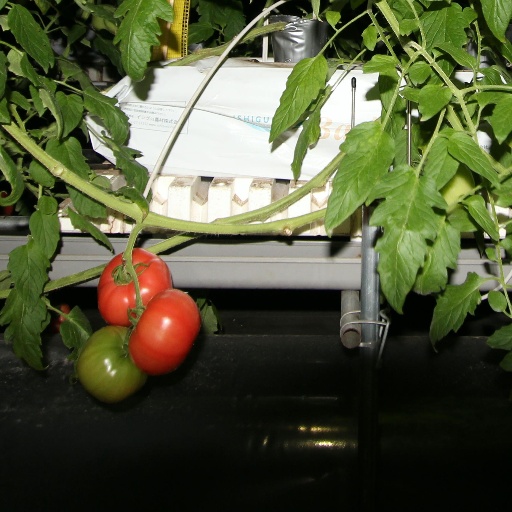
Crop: tomato